FC Nordsjælland

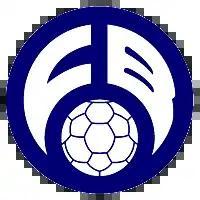
refer to caption

Established on 1 January 1991 from the merger of two football clubs, Farum Idræts Klub (formed in 1910) and Stavnsholt Boldklub af 1974, both from the former Farum municipality (now consolidated with Værløse as the Furesø municipality), Farum BK would become one of the few successful mergers in Danish football, but not without controversy. The club was an initiative of Farum residents including mayor Peter Brixtofte, who took a personal interest in the club by arranging sponsorship. The club kit colours became a combination of the two merged clubs, the red and white of Stavnsholt with the yellow and blue of F.I.K. combined into a kit with yellow and red striped shirts and dark blue shorts and socks, which is still used in some form to this day. Colours were not the only thing the newly formed club inherited, as Thomas Andreasen who had been with Stavnsholt BK was carried over into the new Farum squad, Andreasen would go on to make a record 295 appearances, playing from the Denmark Series all the way to the Danish Superliga, until his departure from the club in 2007.